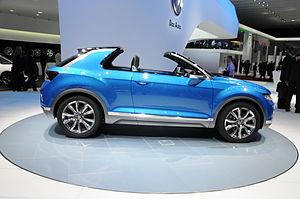
Salon international de l'automobile de Genève 2014